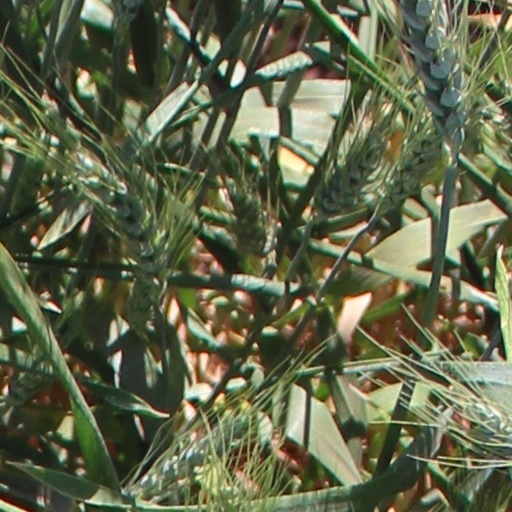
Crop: wheat